Monzón Cathedral

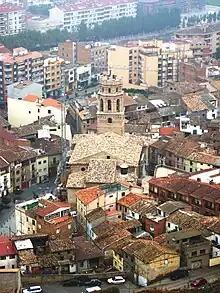
Aerial view of the Cathedral of Monzón

The Cathedral of Monzón ("Catedral de Santa María del Romeral") is a Roman Catholic church located in the town of Monzón in the province of Huesca, autonomous community of Aragon, Spain.